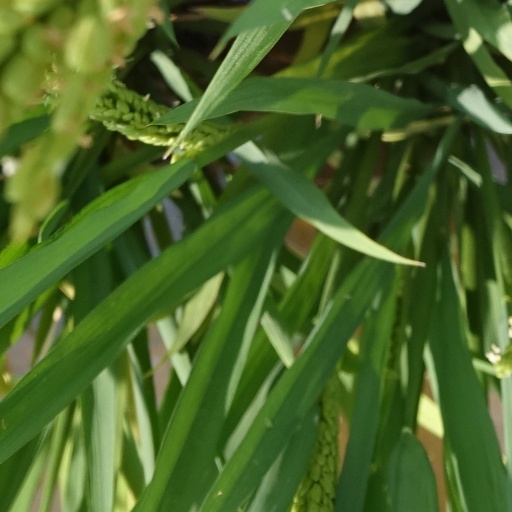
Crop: rice